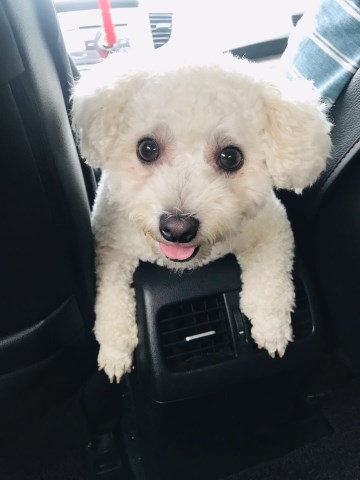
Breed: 3083-n000117-Bichon_Frise